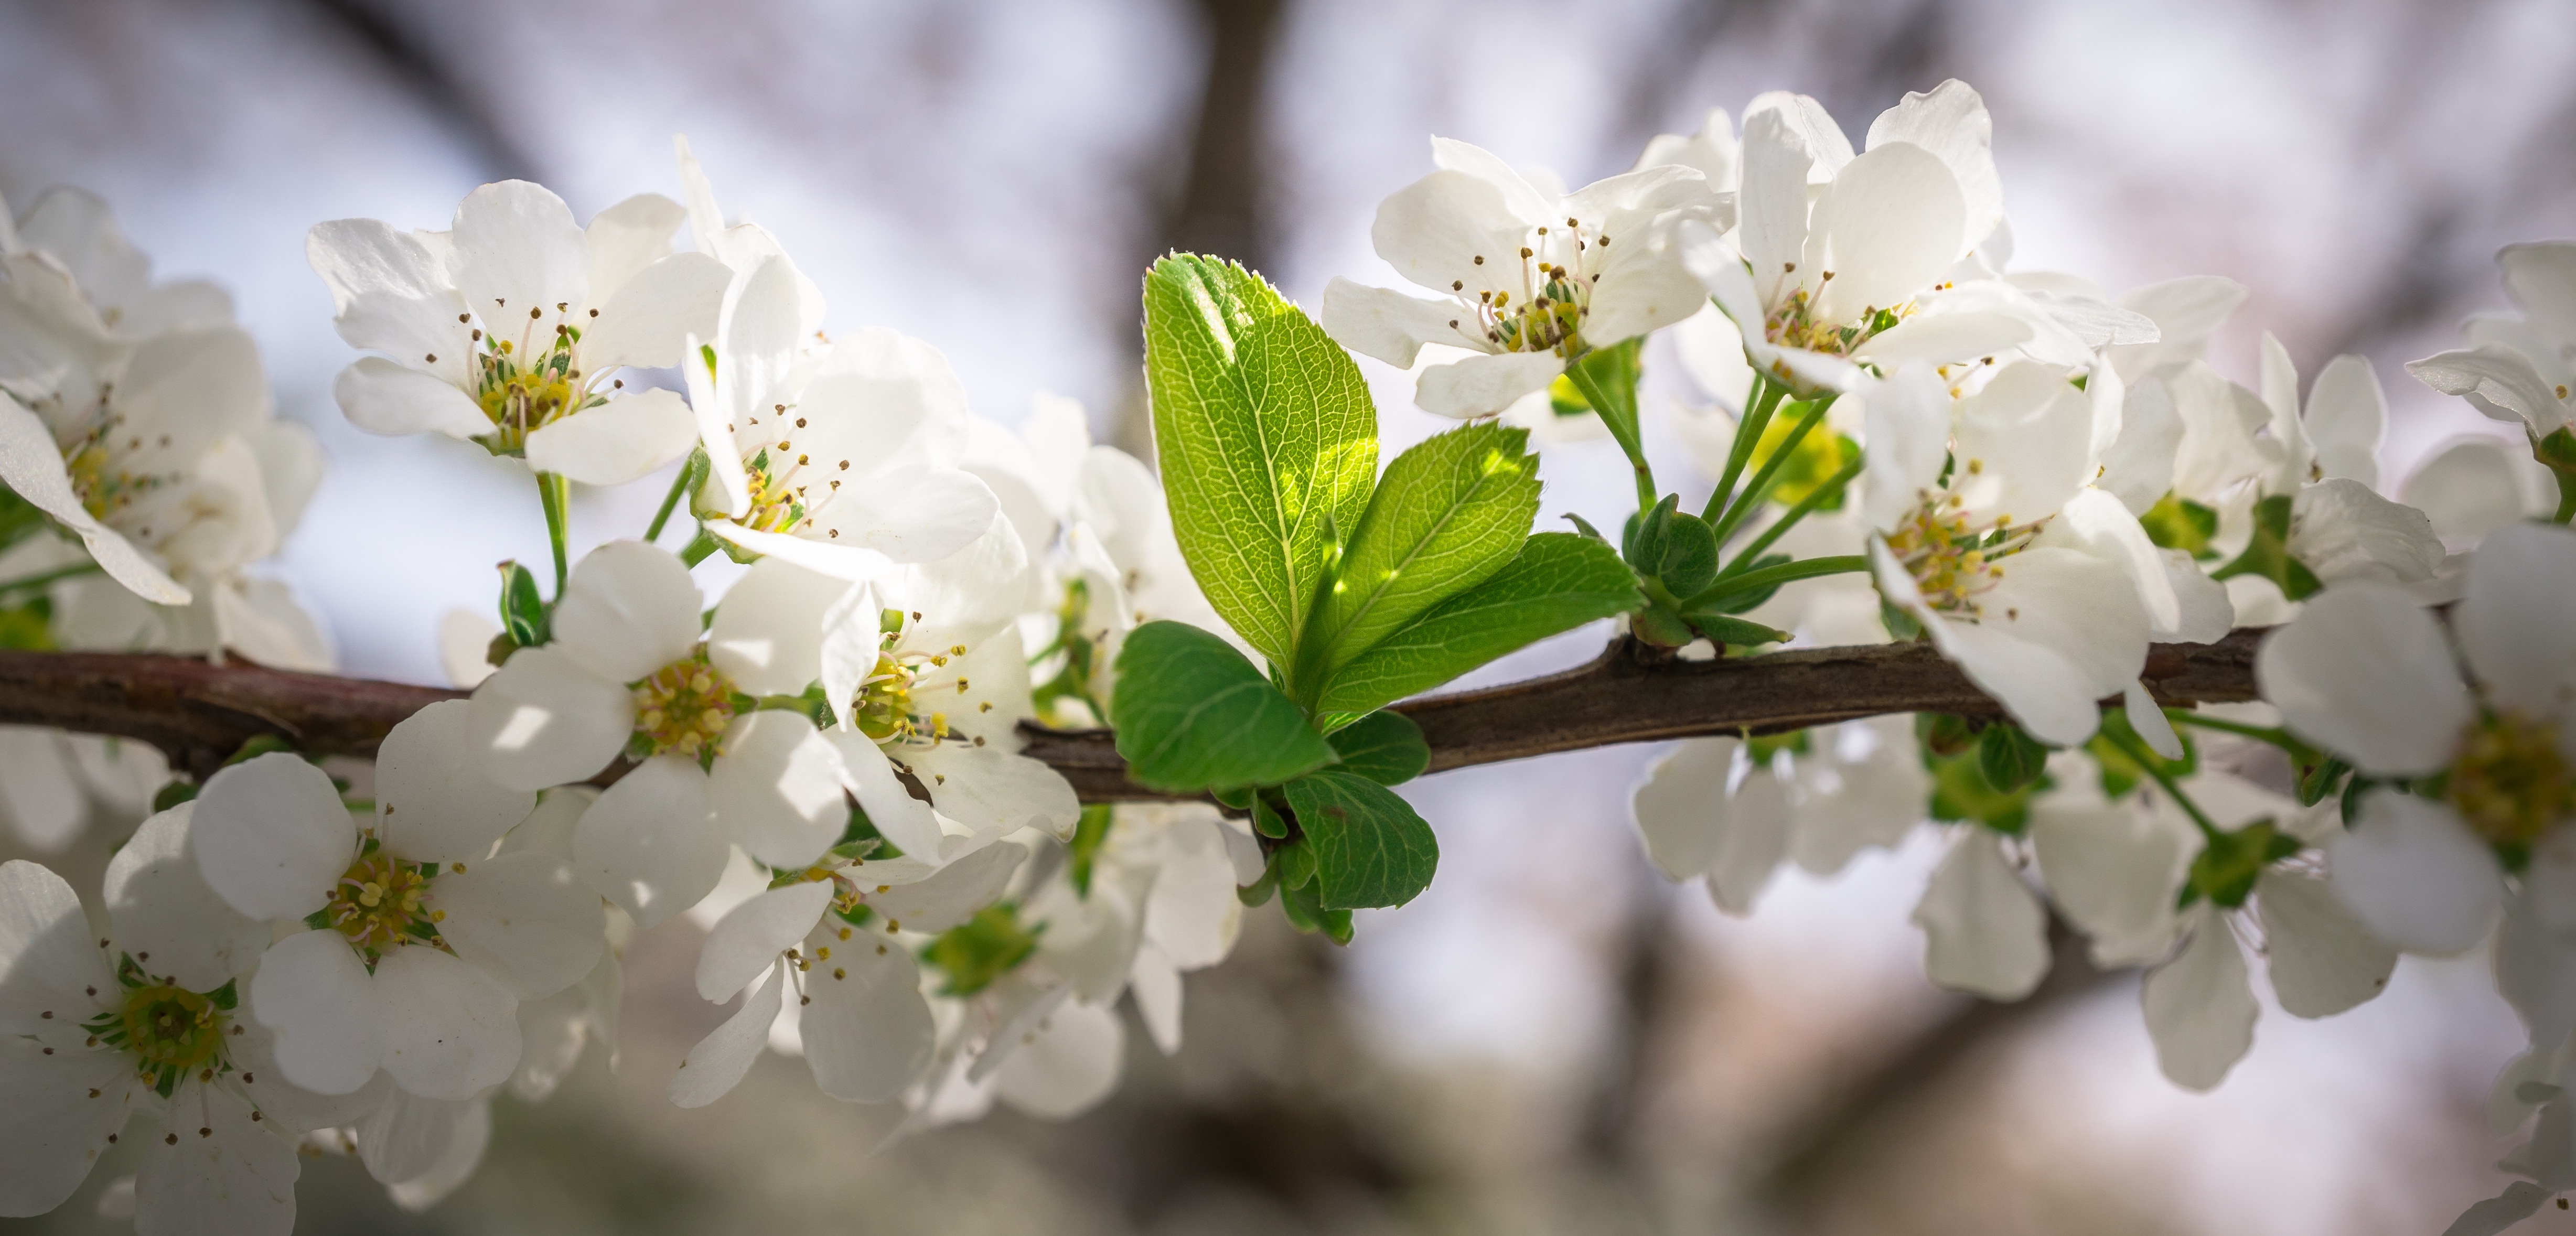
tree, nature, branch, blossom, plant, wood, white, flower, petal, food, spring, produce, botany, garden, flora, cherry blossom, plants, flowers, close up, shrub, branches, bright, beauty, april, blossoming, spring flowers, macro photography, white flowers, the leaves, flower tree, flowering plant, woody plant, land plant, spring wildflowers, meadowsweet trees, meadowsweet flower